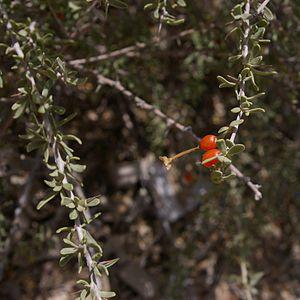
Al-Baqî` souvent appelé Janna al-Baqî`, désigne le cimetière situé à Médine à l’angle sud-est de la mosquée du Prophète, le terme Al-Baqî` était utilisé pour plusieurs lieux semblables à Médine : Baqî` al-Zubair, Baqî` al-Khail, et d'autres ; Celui-ci s'appelle Al-Baqî` al-Gharqad. Gharqad est le nom arabe du Lycium shawii un arbuste épineux qui poussait à cet endroit.
L'Arabie saoudite ou Arabie séoudite, nommée également le royaume d'Arabie saoudite, est une monarchie absolue islamique dirigée par la dynastie des Saoud, depuis sa création en 1932 par Abdelaziz ibn Saoud. Peuplée de 33 millions d'habitants, occupant 80 % de la péninsule Arabique, c'est le plus grand pays du Moyen-Orient avec une superficie de plus de deux millions de kilomètres carrés, et le deuxième plus grand des pays du monde arabe, après l'Algérie.
La destruction de sites liés à l'Islam précoce est un processus toujours en cours essentiellement dans la région du Hedjaz en Arabie saoudite occidentale, en particulier dans les villes saintes de La Mecque et Médine. Il s'agit principalement de la démolition de mosquées anciennes, de cimetières, de tombeaux de Saints, de mausolées et autres sites associés à des personnalités historiques vénérées par les musulmans. Par ces destructions, l'État saoudien cherche à empêcher le culte des saints et la vénération des tombeaux sur son territoire, conformément à la compréhension salafiste des textes de l'islam. Beaucoup de ces démolitions sont également justifiées par l'extension continue de la Mosquée sacrée à La Mecque, et de la Mosquée du Prophète à Médine, et de leurs annexes toujours plus vastes pour accueillir les pèlerins du Hajj, dont le nombre croît avec les années.